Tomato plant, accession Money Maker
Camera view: horizontal (90 deg, fisheye); turntable rotation: 180 degrees
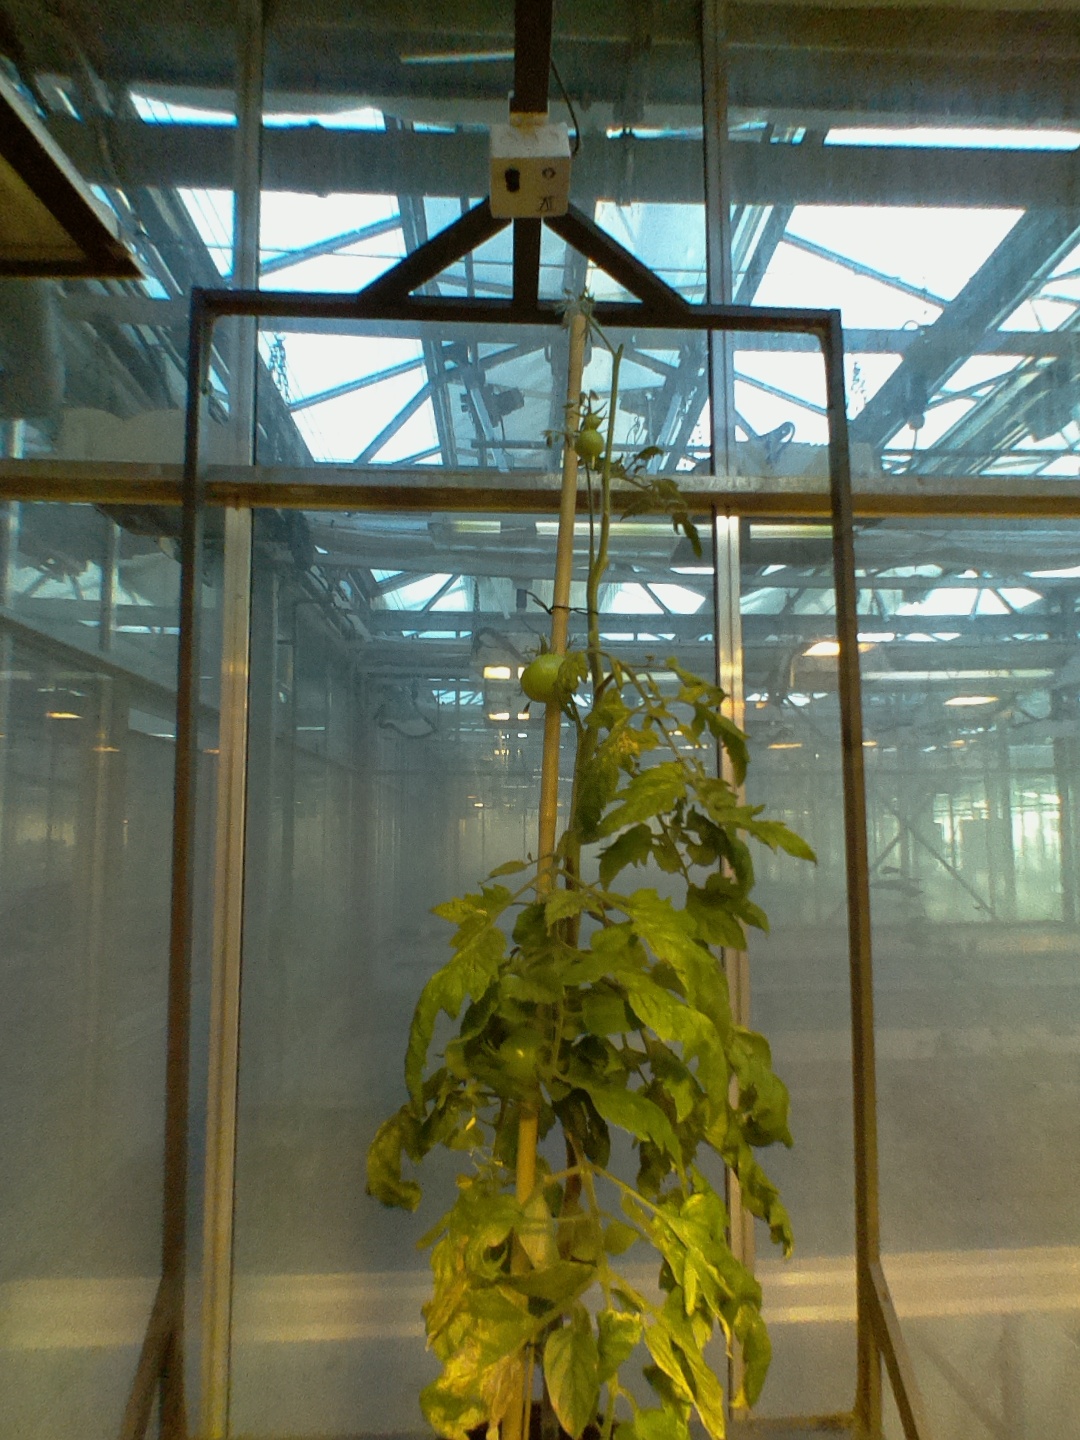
BBCH growth stage 79: 90% -100% of final fruit size